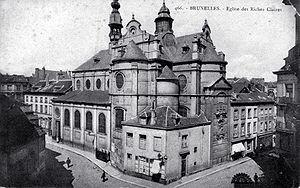
L'église de Notre-Dame aux Riches Claires, située rue des Riches Claires à Bruxelles en Belgique, est une église de style Baroque construite en 1665 par le sculpteur et architecte malinois Lucas Faydherbe.